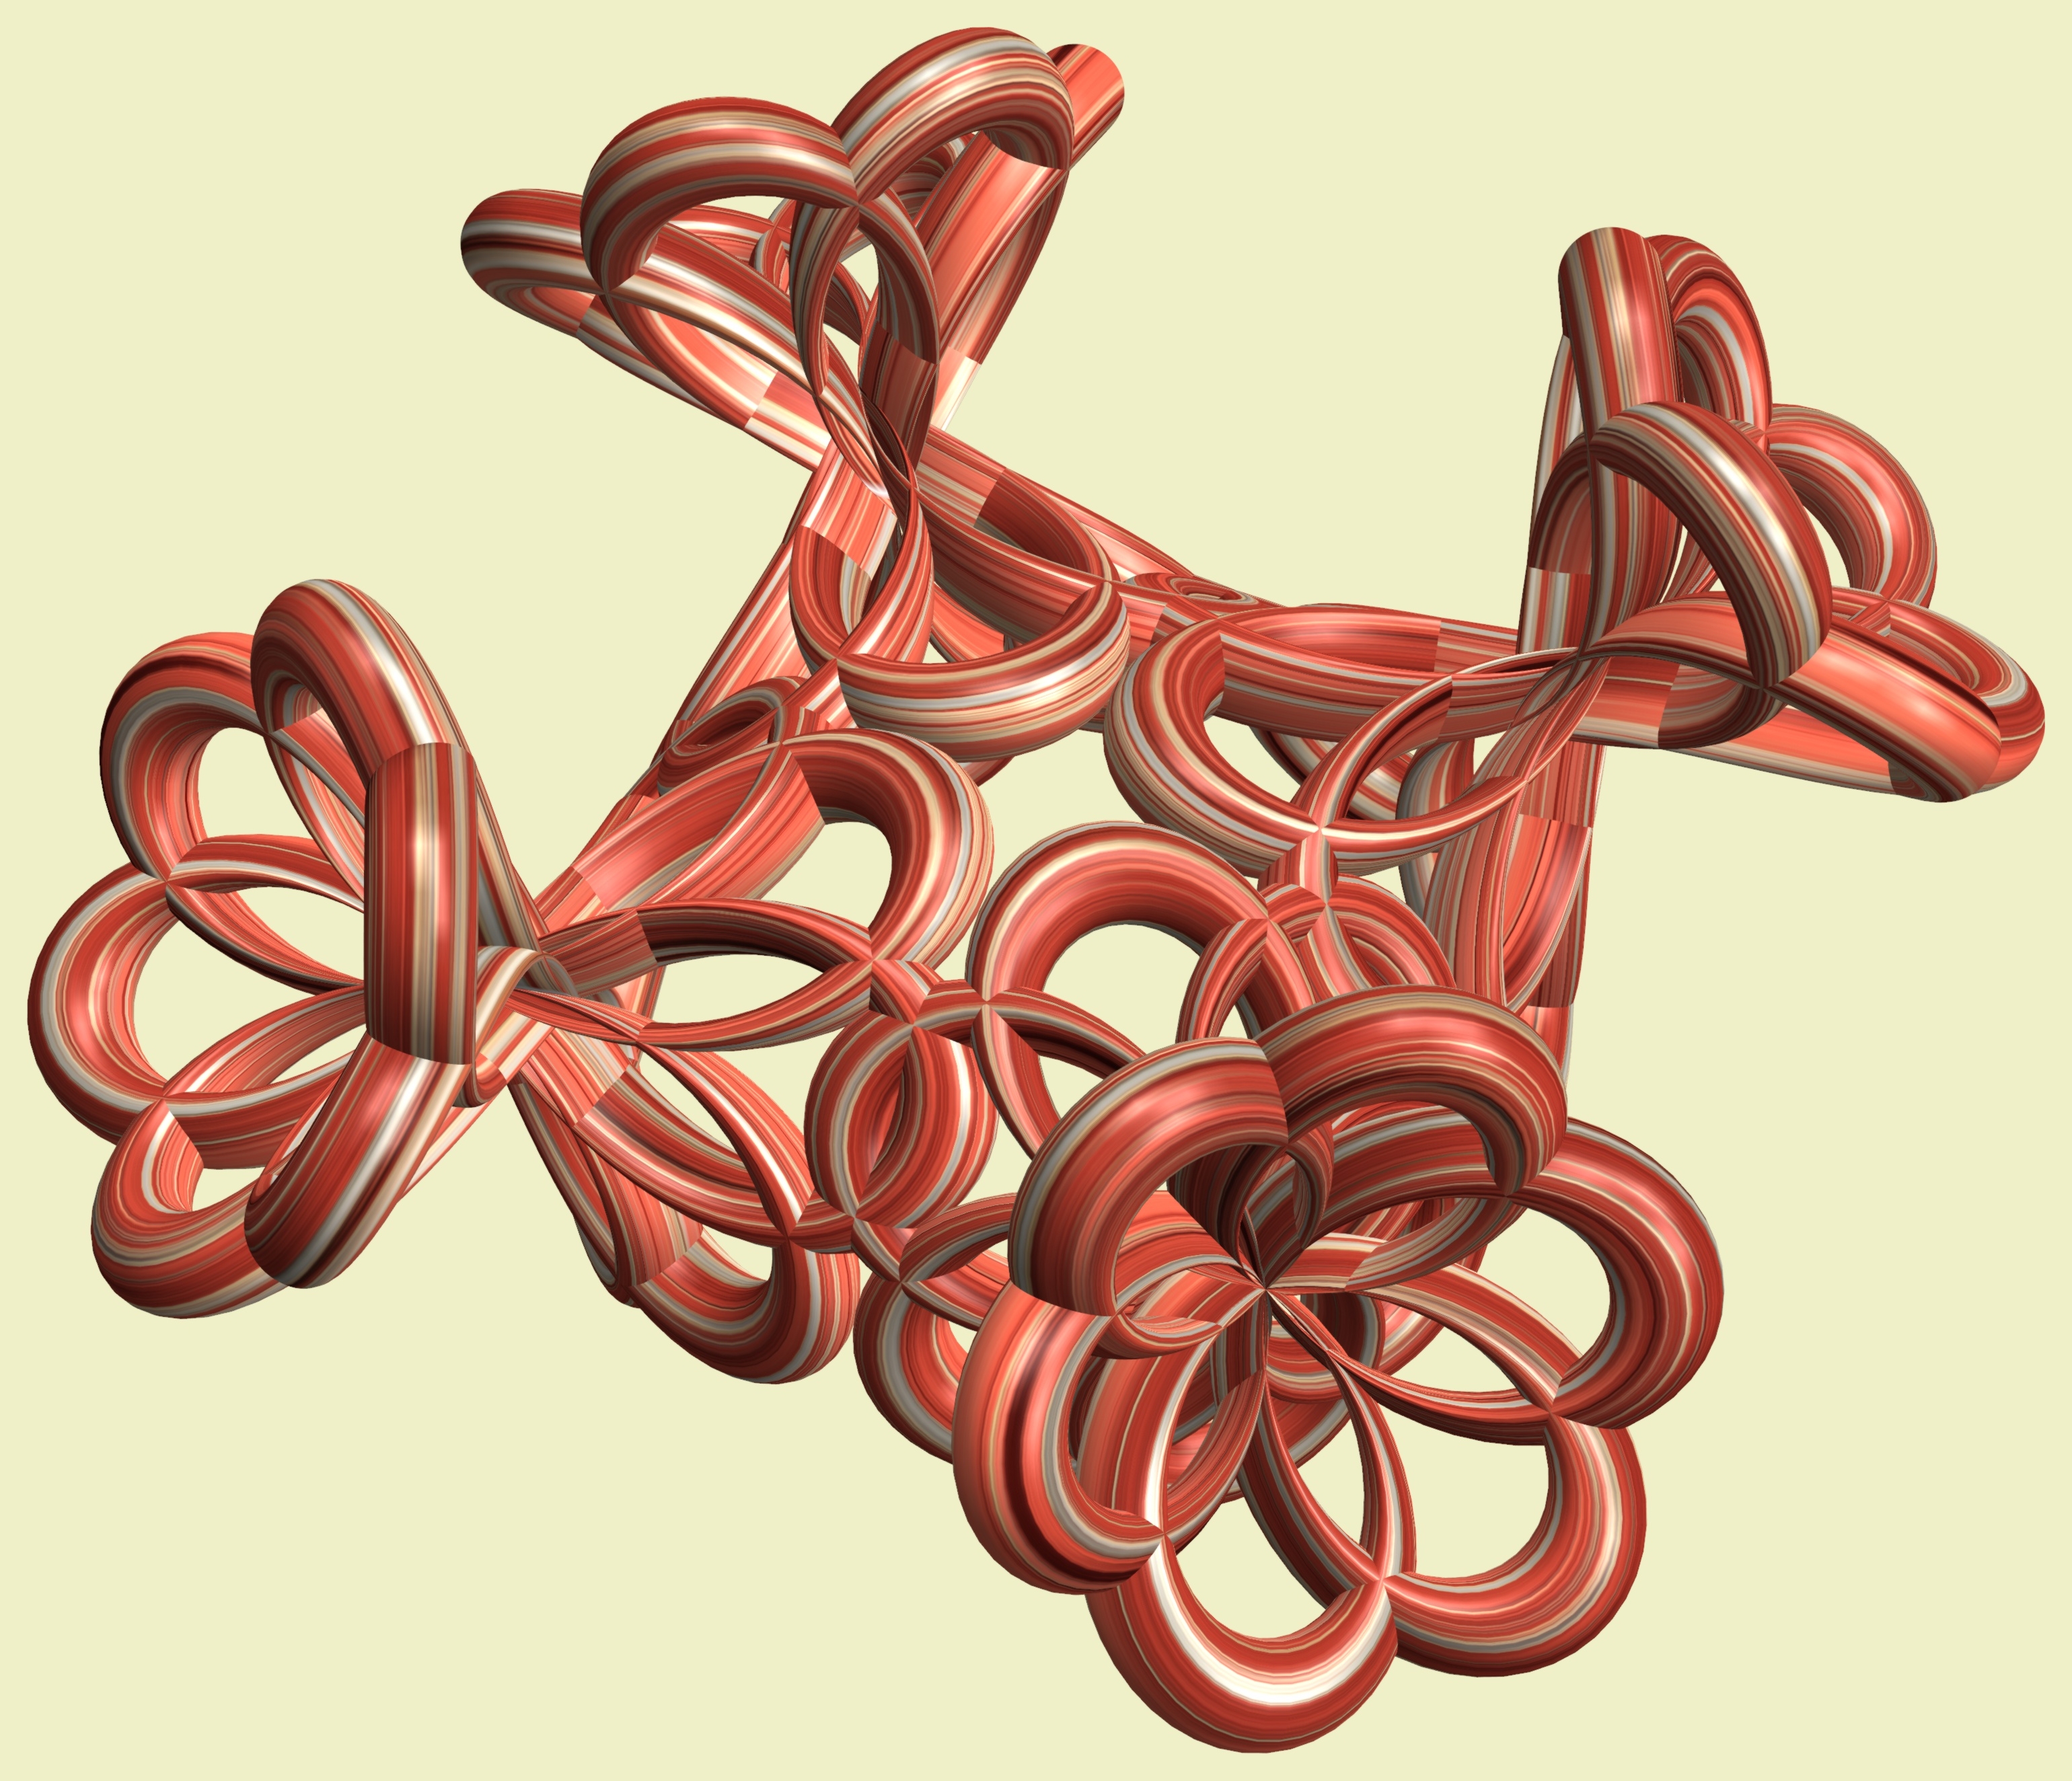
structure, texture, heart, pattern, geometry, sculpture, illustration, design, symmetry, mesh, 3d, graphic, organ, shape, torus, mathematica, cg, parametricplot3d, code, program, algorithm, mapping, geometricsculpture, lissajous